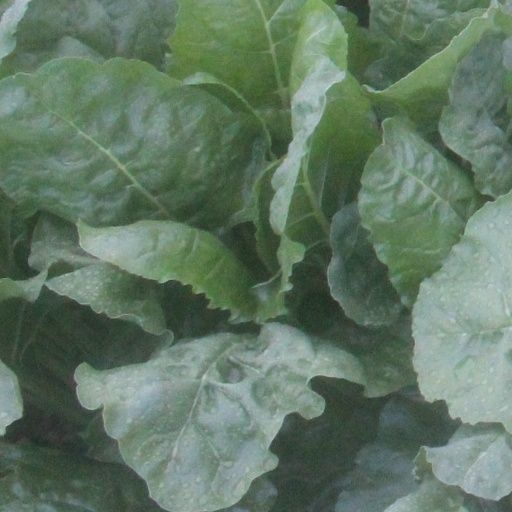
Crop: sugar beet